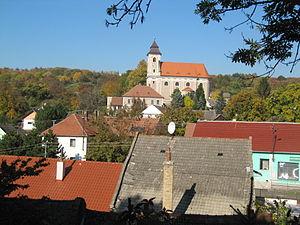
Litenčice est un bourg du district de Kroměříž, dans la région de Zlín, en République tchèque. Sa population s'élevait à 481 habitants en 2018.